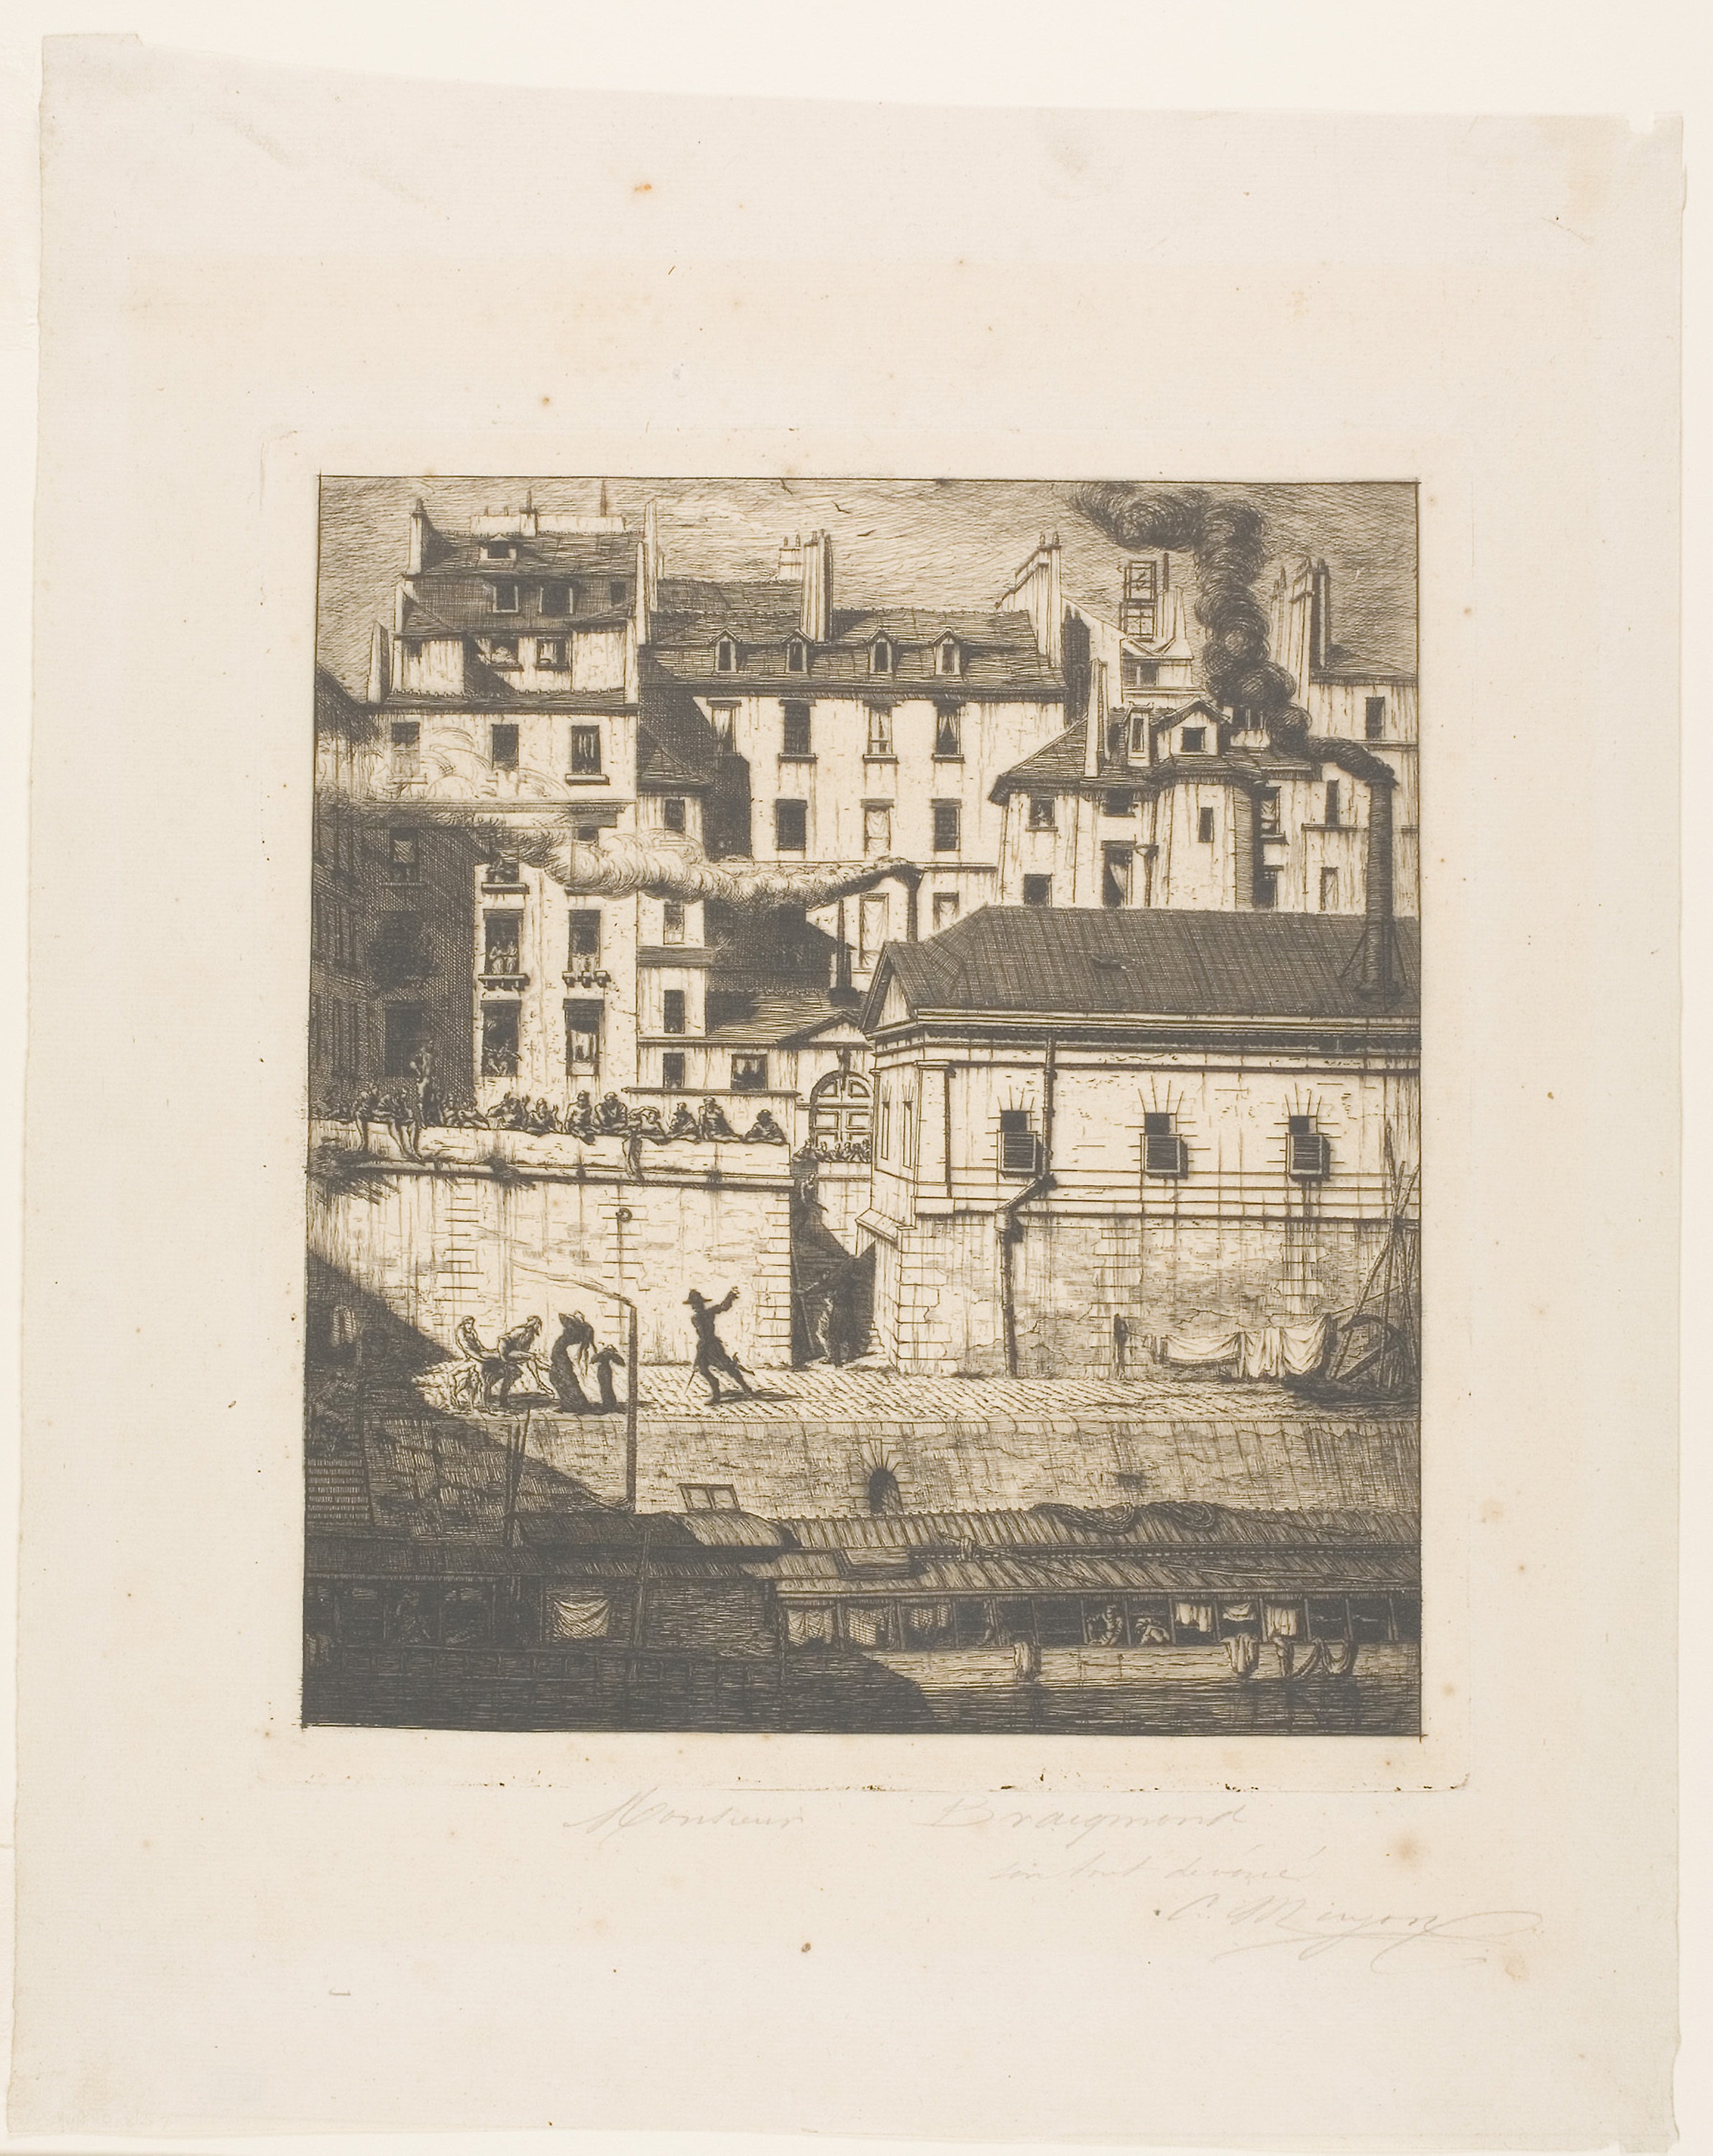
text, picture frame, history, art